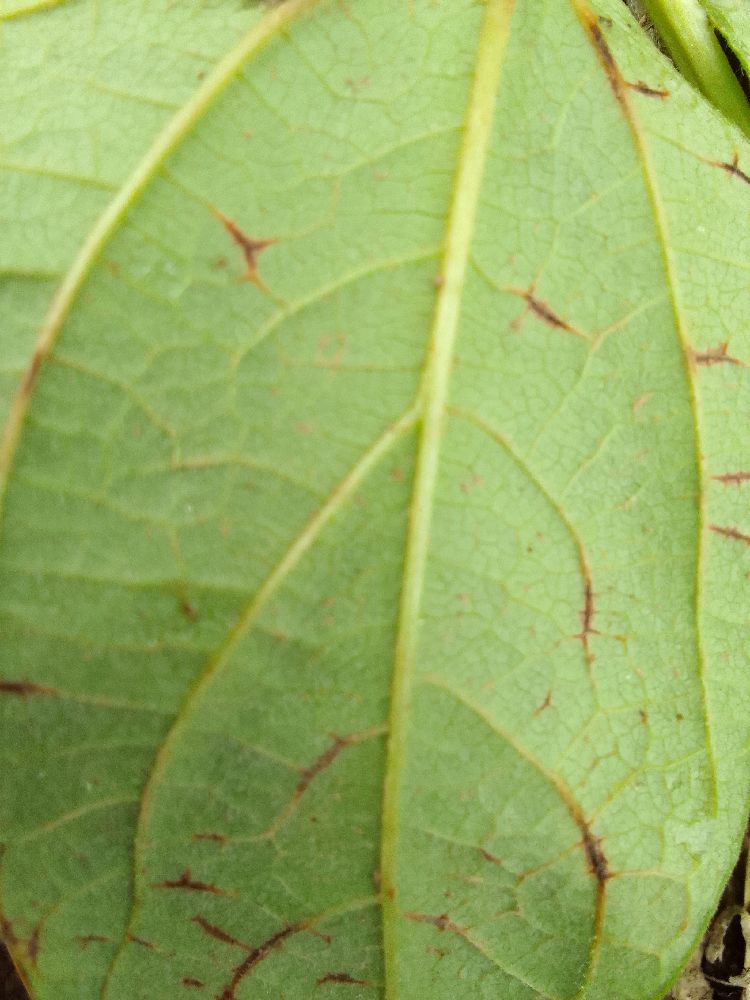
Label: anthracnose